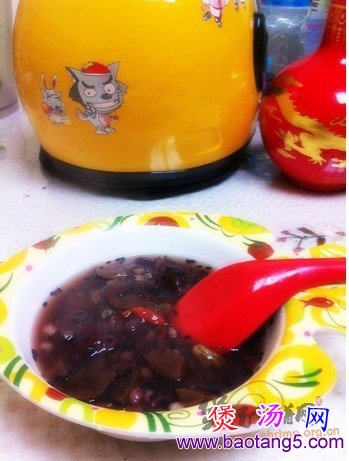
Label: trash